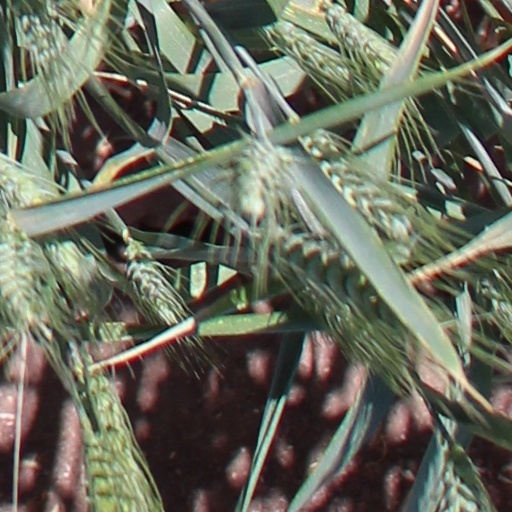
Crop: wheat